What About Us (Pink song)

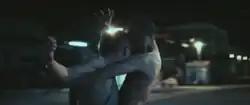
A gay couple embracing and performing a contemporary dance in an abandoned city. Director Georgia Hudson specified that the scene illustrates the evolution and intensity of a relationship.

The main theme of the music video is a lost generation of abandoned and unheard people uniting through dance, symbolizing love. The video commences with a series of interspersed scenes that show an urban area, a helicopter police chase, two men hugging, a group of social outcasts consoling each other and Pink staring into the camera while her hair is shaved off. The video's soundtrack includes samples of people protesting racism and police brutality, as well as political speeches, including the keynote speech and introducing US presidential candidate Donald Trump at the 2016 Republican National Convention. Christie's speech disappears as a man says: "We are going to reject hate! We are going to reject racism!".